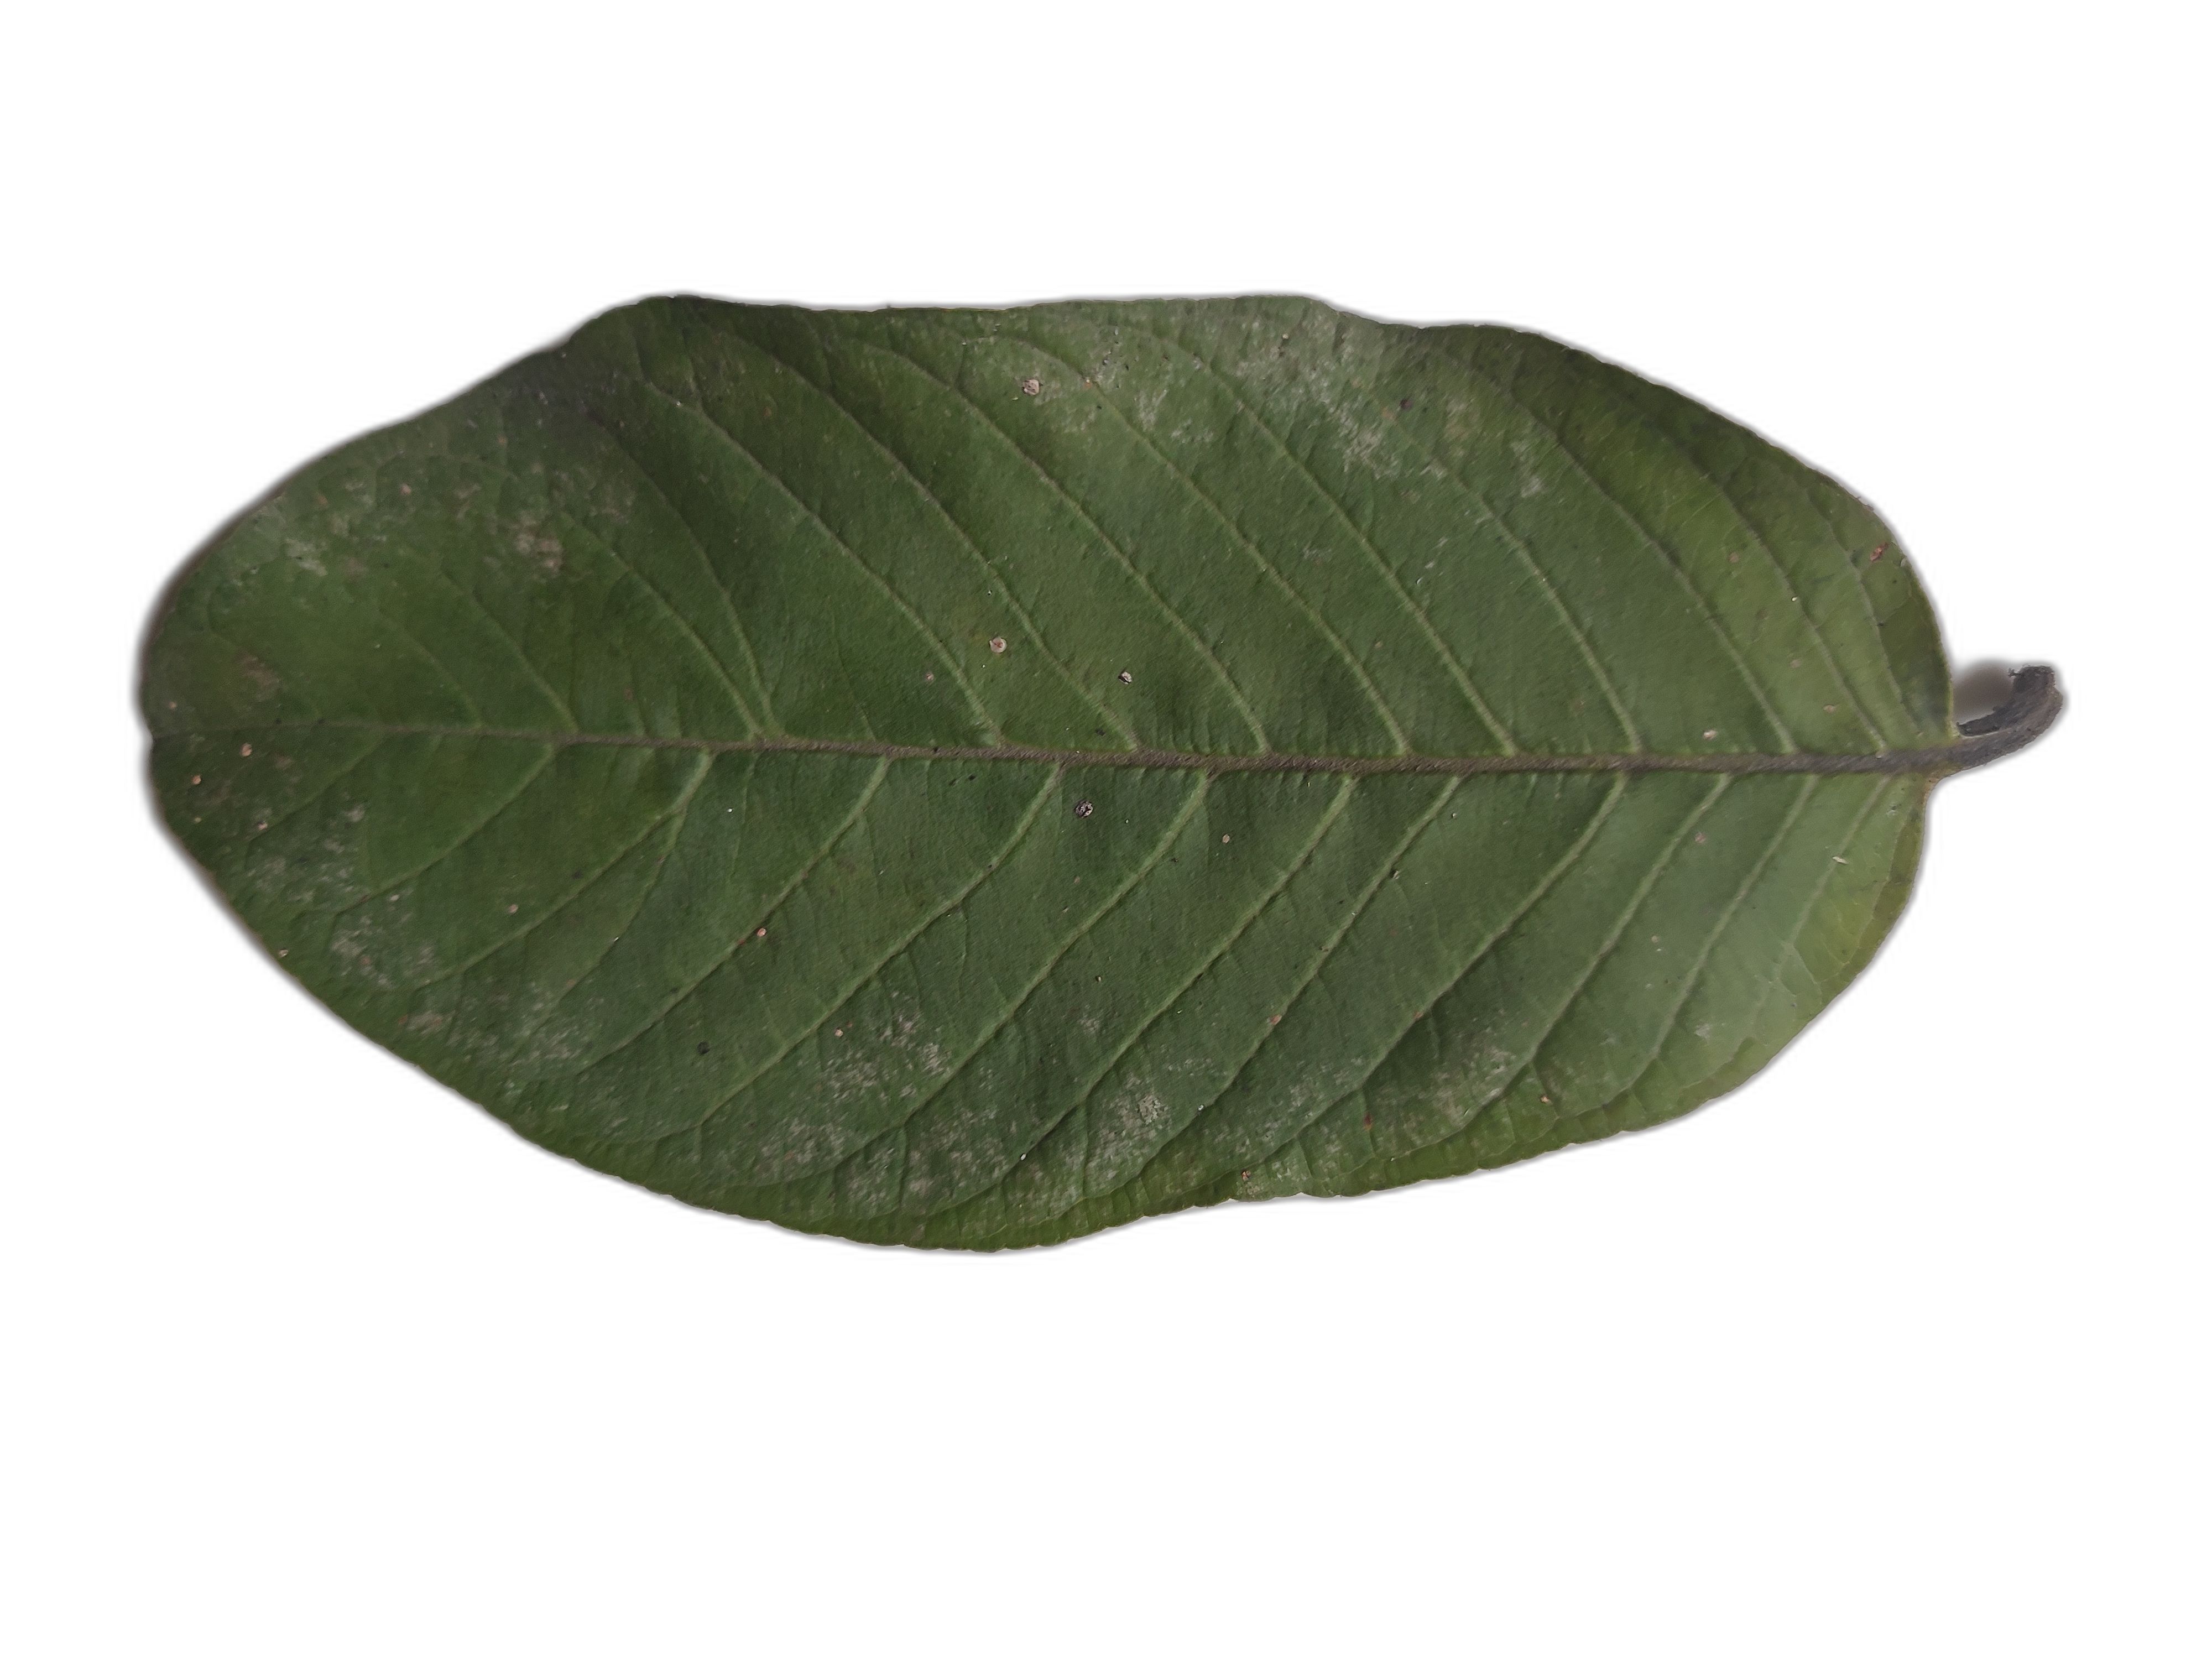
Plant part: leaf
Disease: Healthy